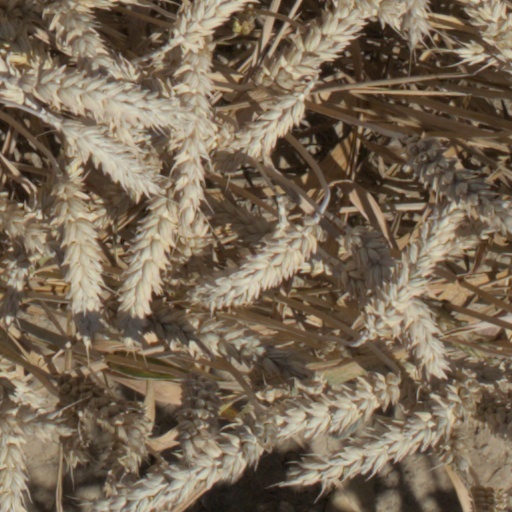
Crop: wheat